Charles Cotesworth Pinckney

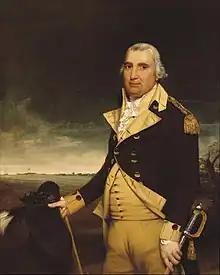
1795 portrait by James Earl

Charles Cotesworth Pinckney (February 25, 1746 – August 16, 1825) was an American statesman, military officer and Founding Father who served as United States Minister to France from 1796 to 1797. A delegate to the Constitutional Convention where he signed the Constitution of the United States, Pinckney was twice nominated by the Federalist Party as its presidential candidate in 1804 and 1808, losing both elections.